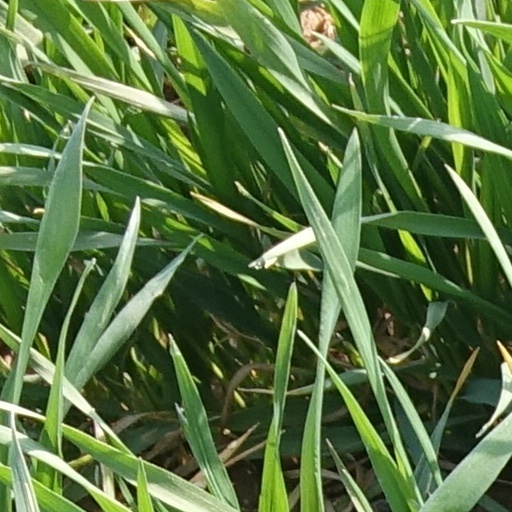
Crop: wheat